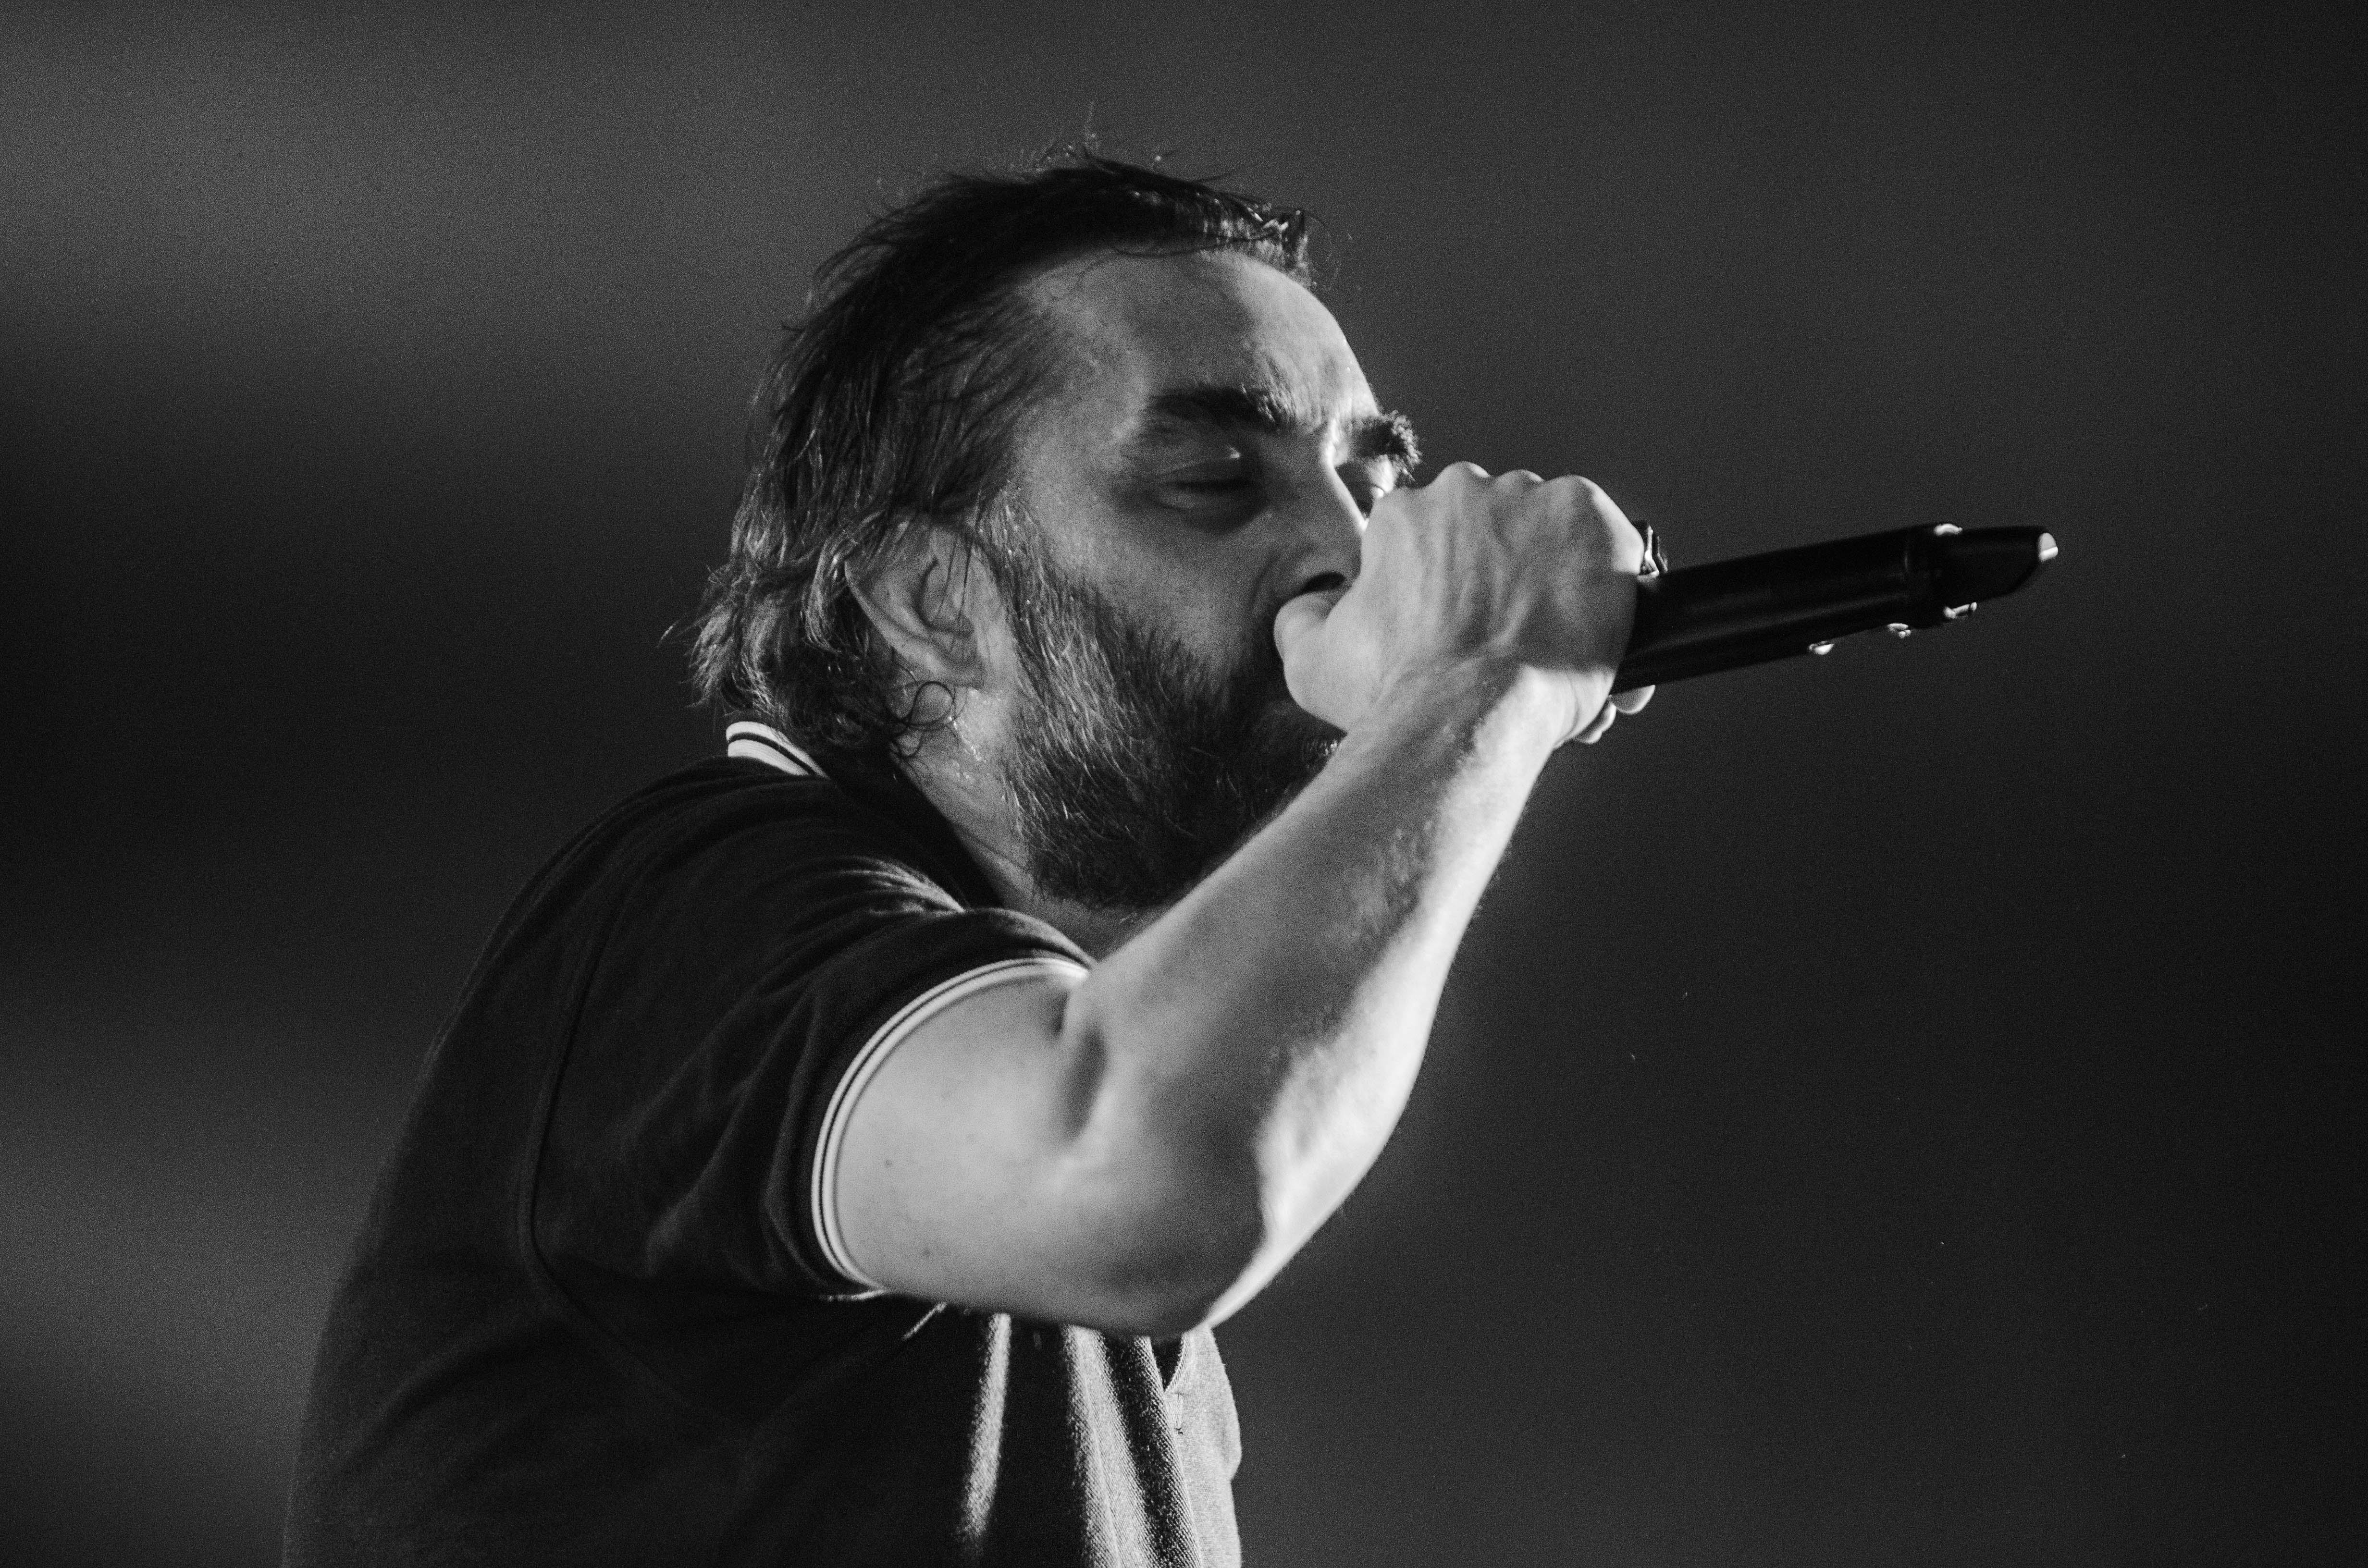
man, person, music, blur, black and white, photography, boy, male, guy, concert, singer, microphone, musician, black, monochrome, beard, close up, stage, performance, singing, guitarist, vocalist, entertainment, adult, songwriter, performing arts, singer songwriter, monochrome photography, human action